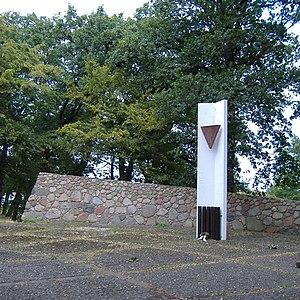
Le Cap Arcona est un ancien paquebot allemand de grand luxe dont l'histoire est liée à l'une des plus grandes tragédies maritimes de la Seconde Guerre mondiale.